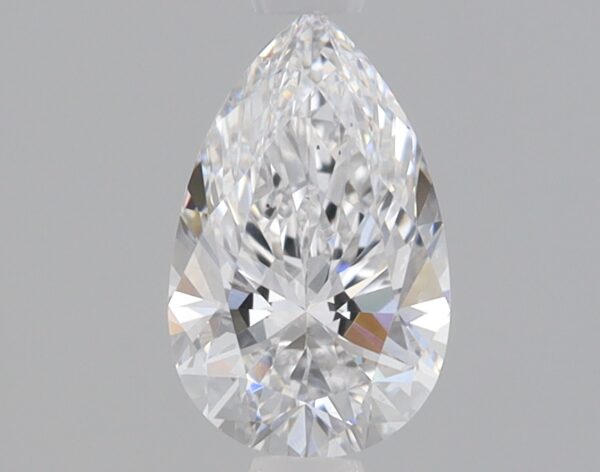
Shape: pear
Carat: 0.81
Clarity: VS2
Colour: E
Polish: EX
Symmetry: EX
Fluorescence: NONE
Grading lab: IGI
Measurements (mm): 8.21 x 5.11 x 3.26